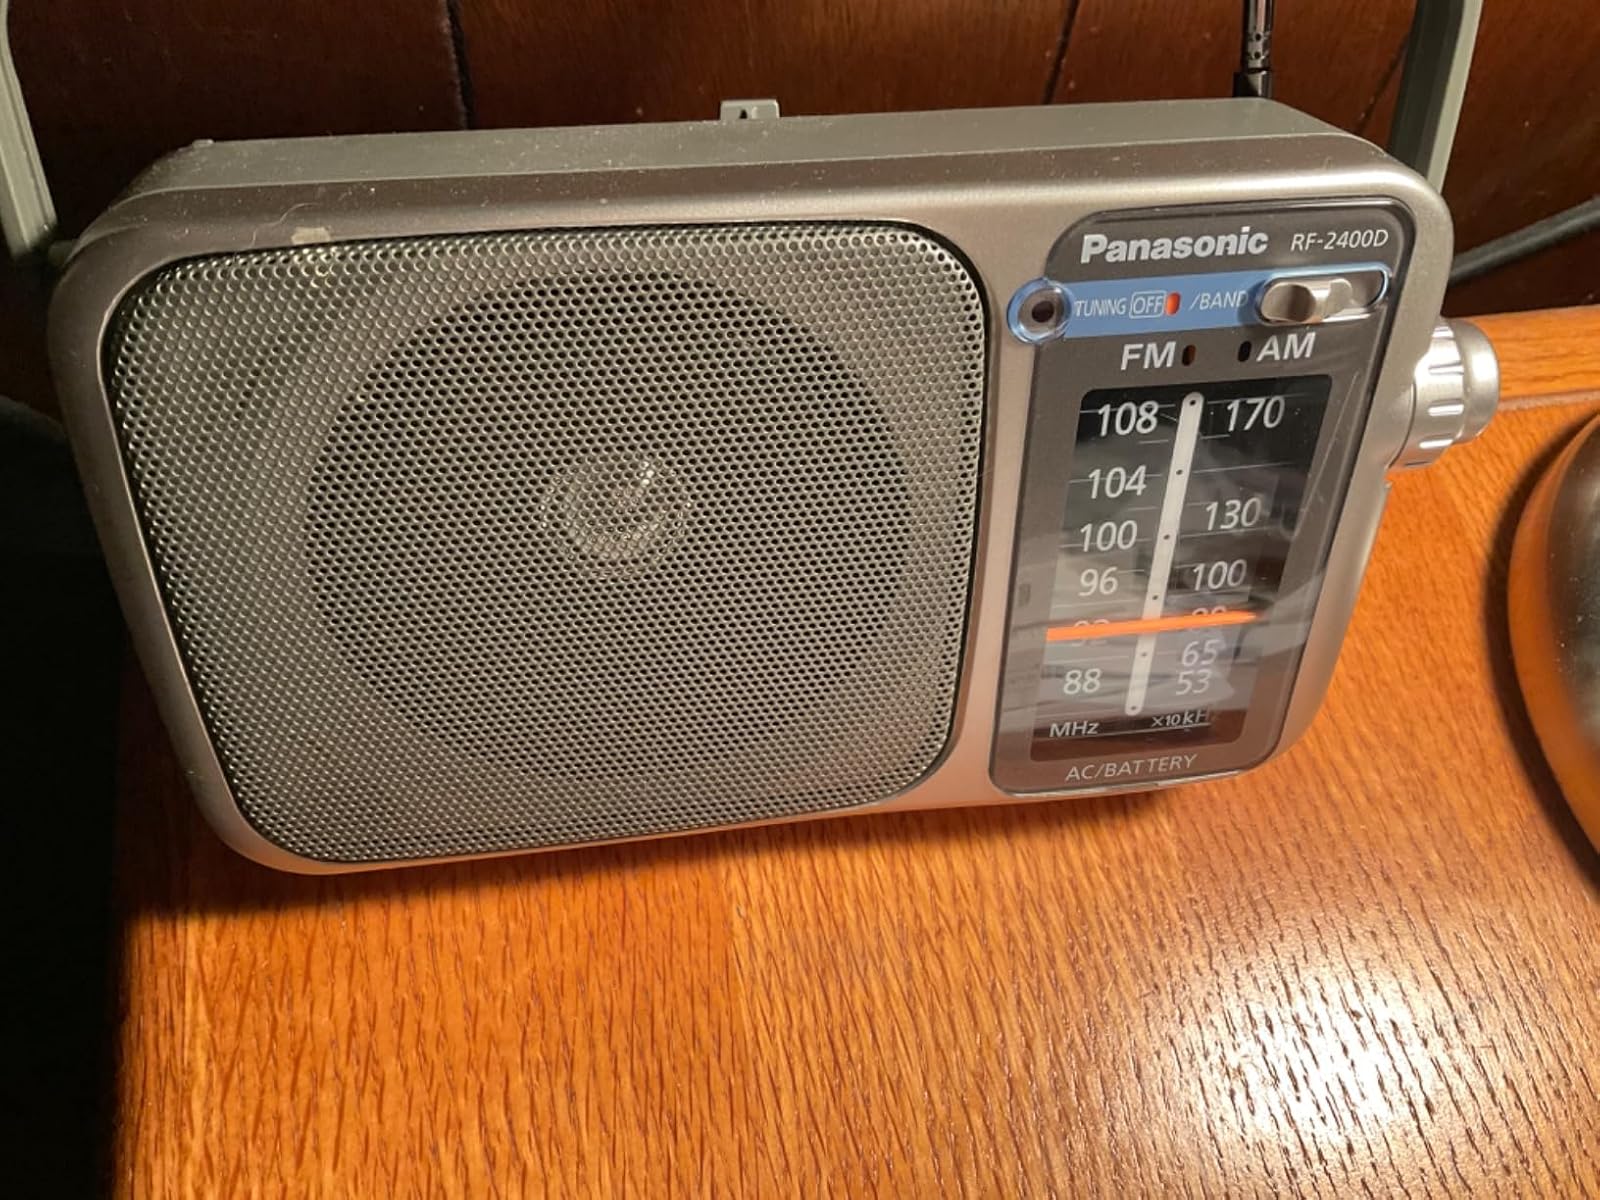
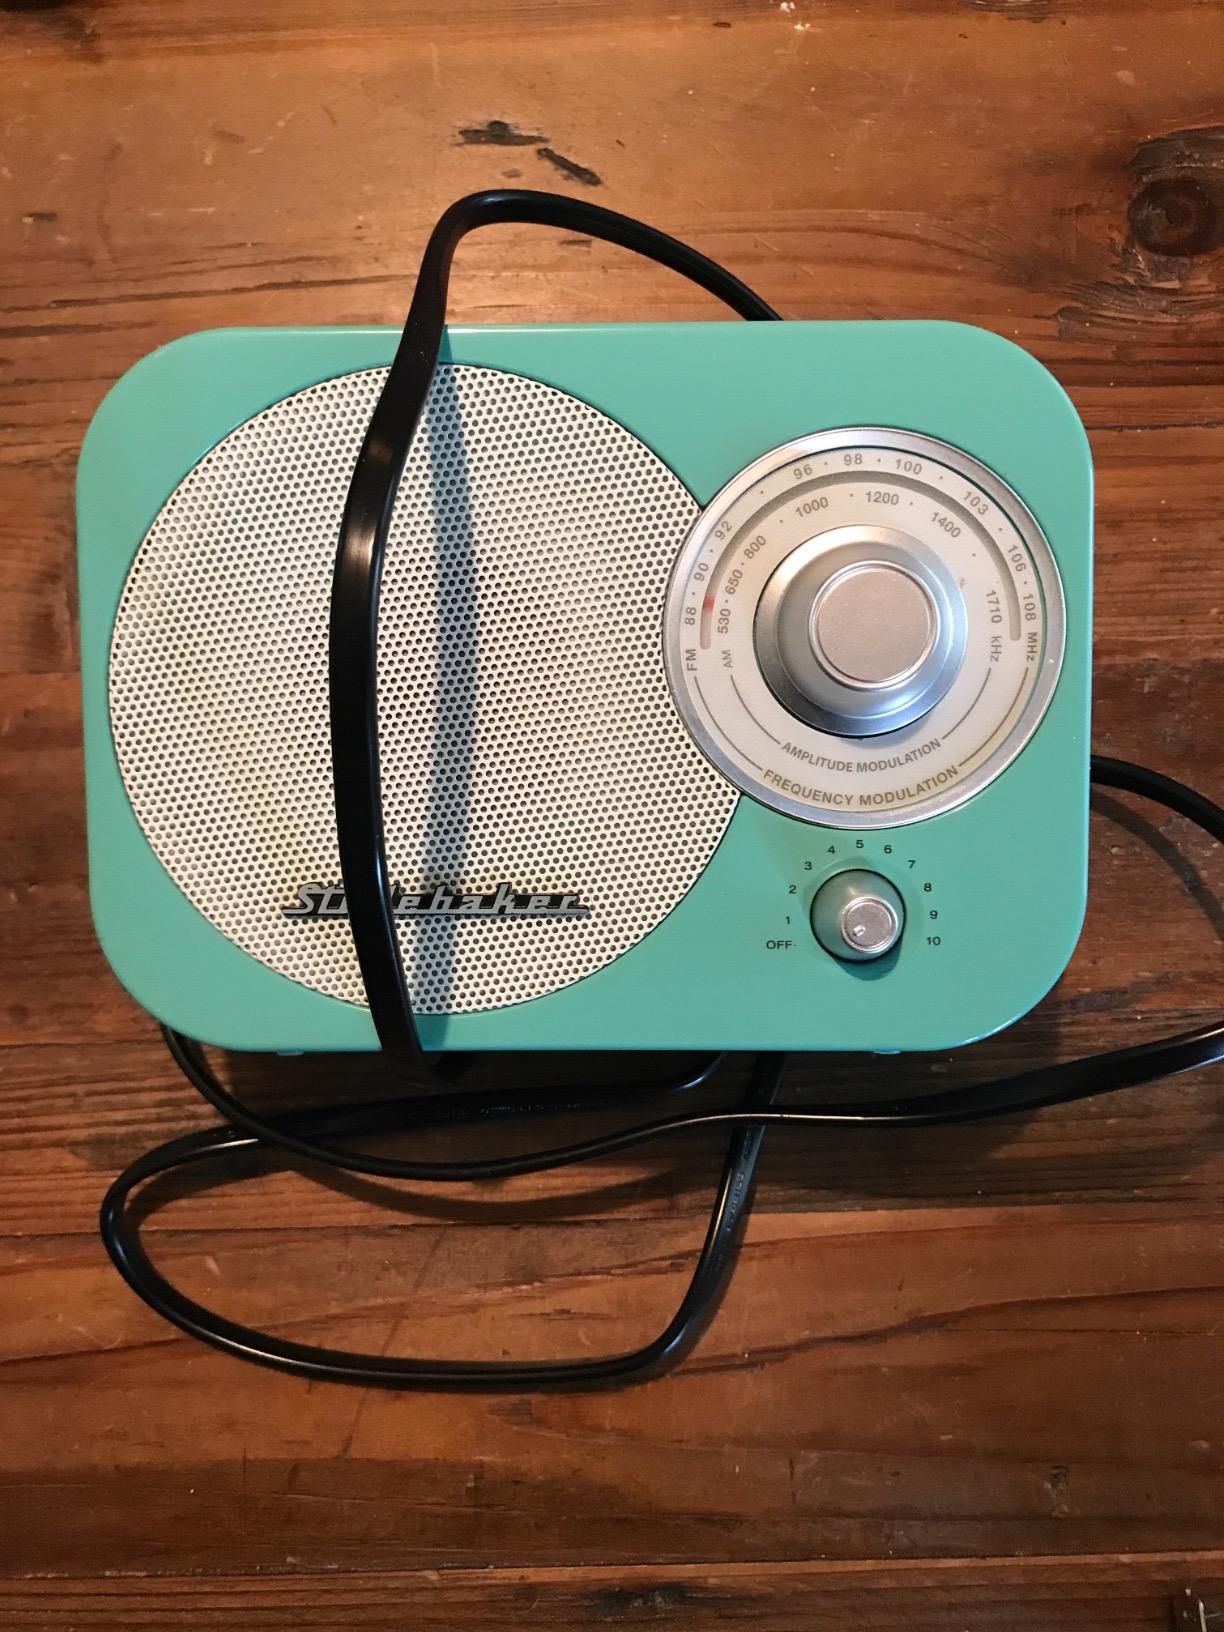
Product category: radio
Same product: no